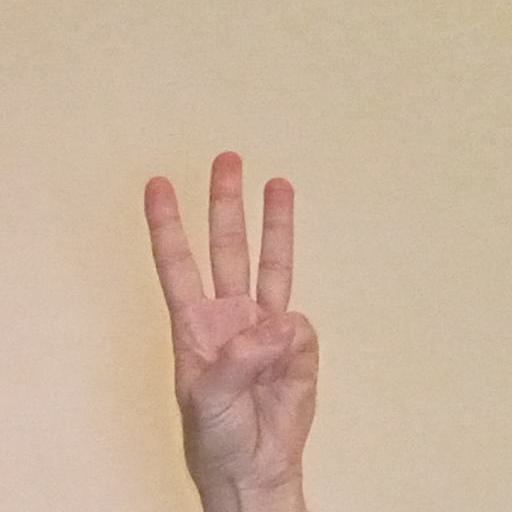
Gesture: three